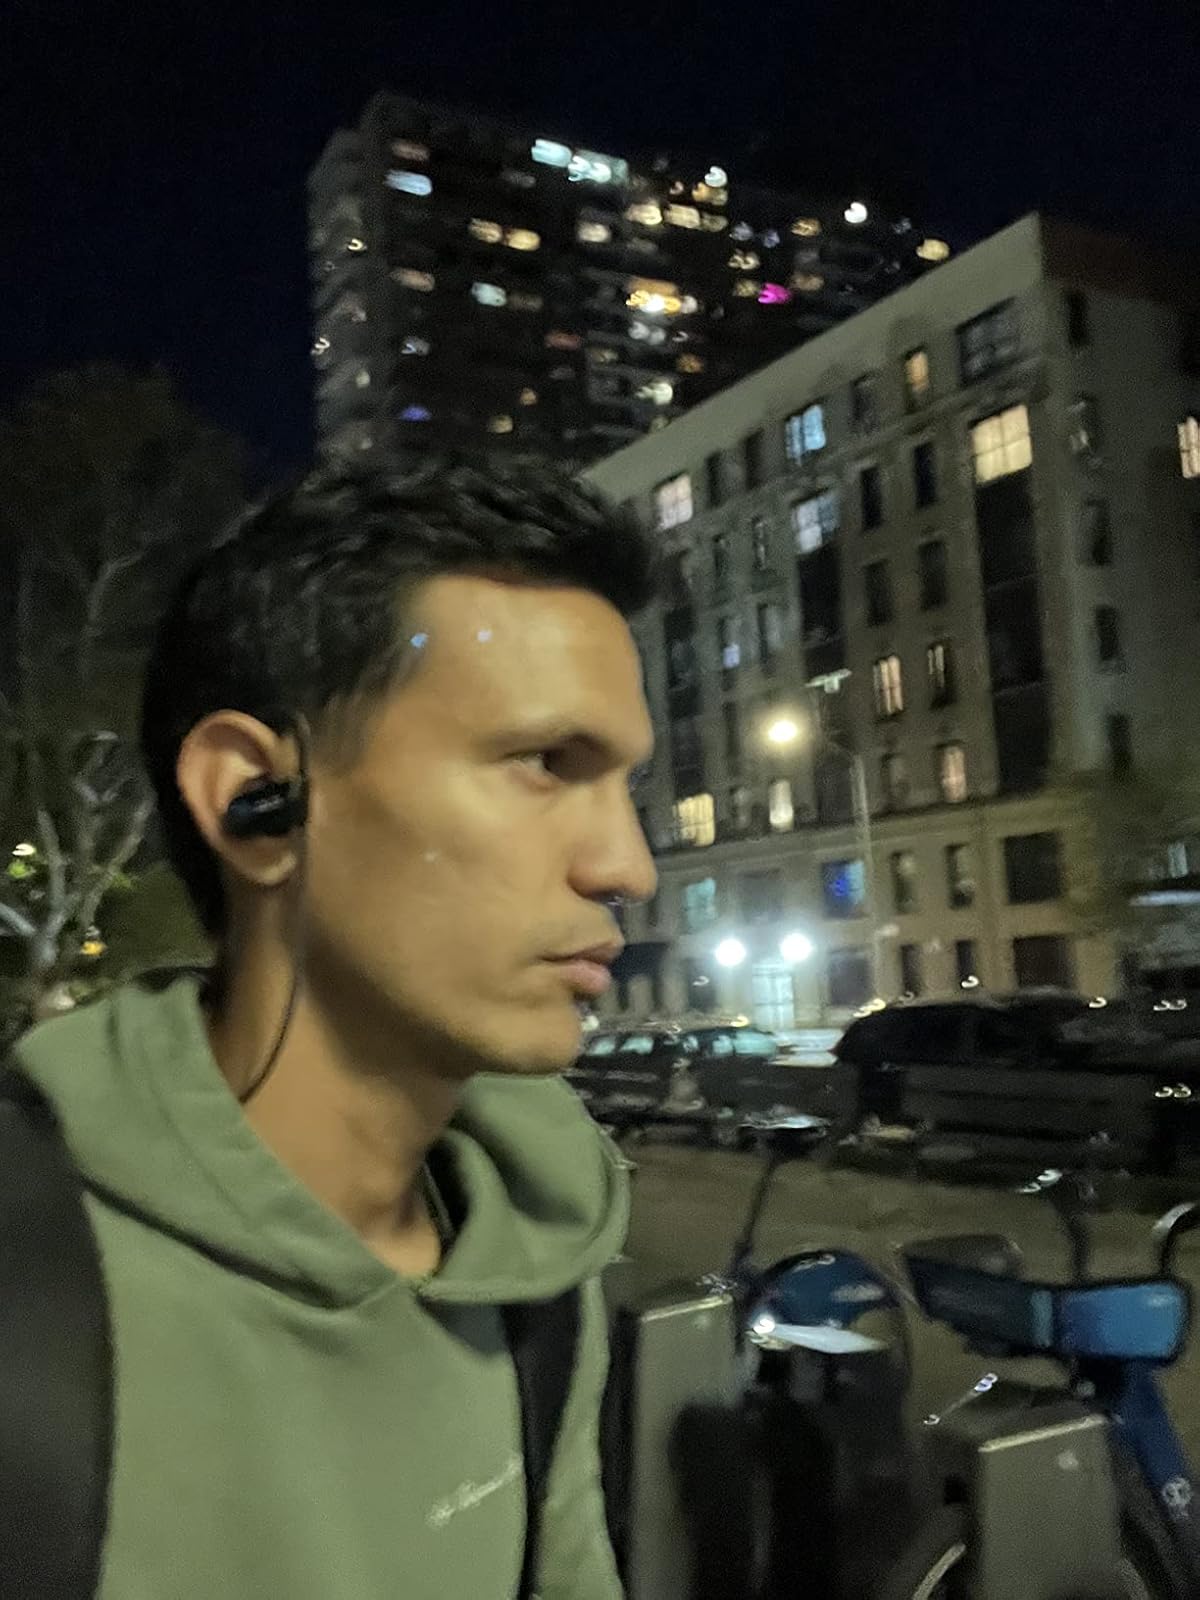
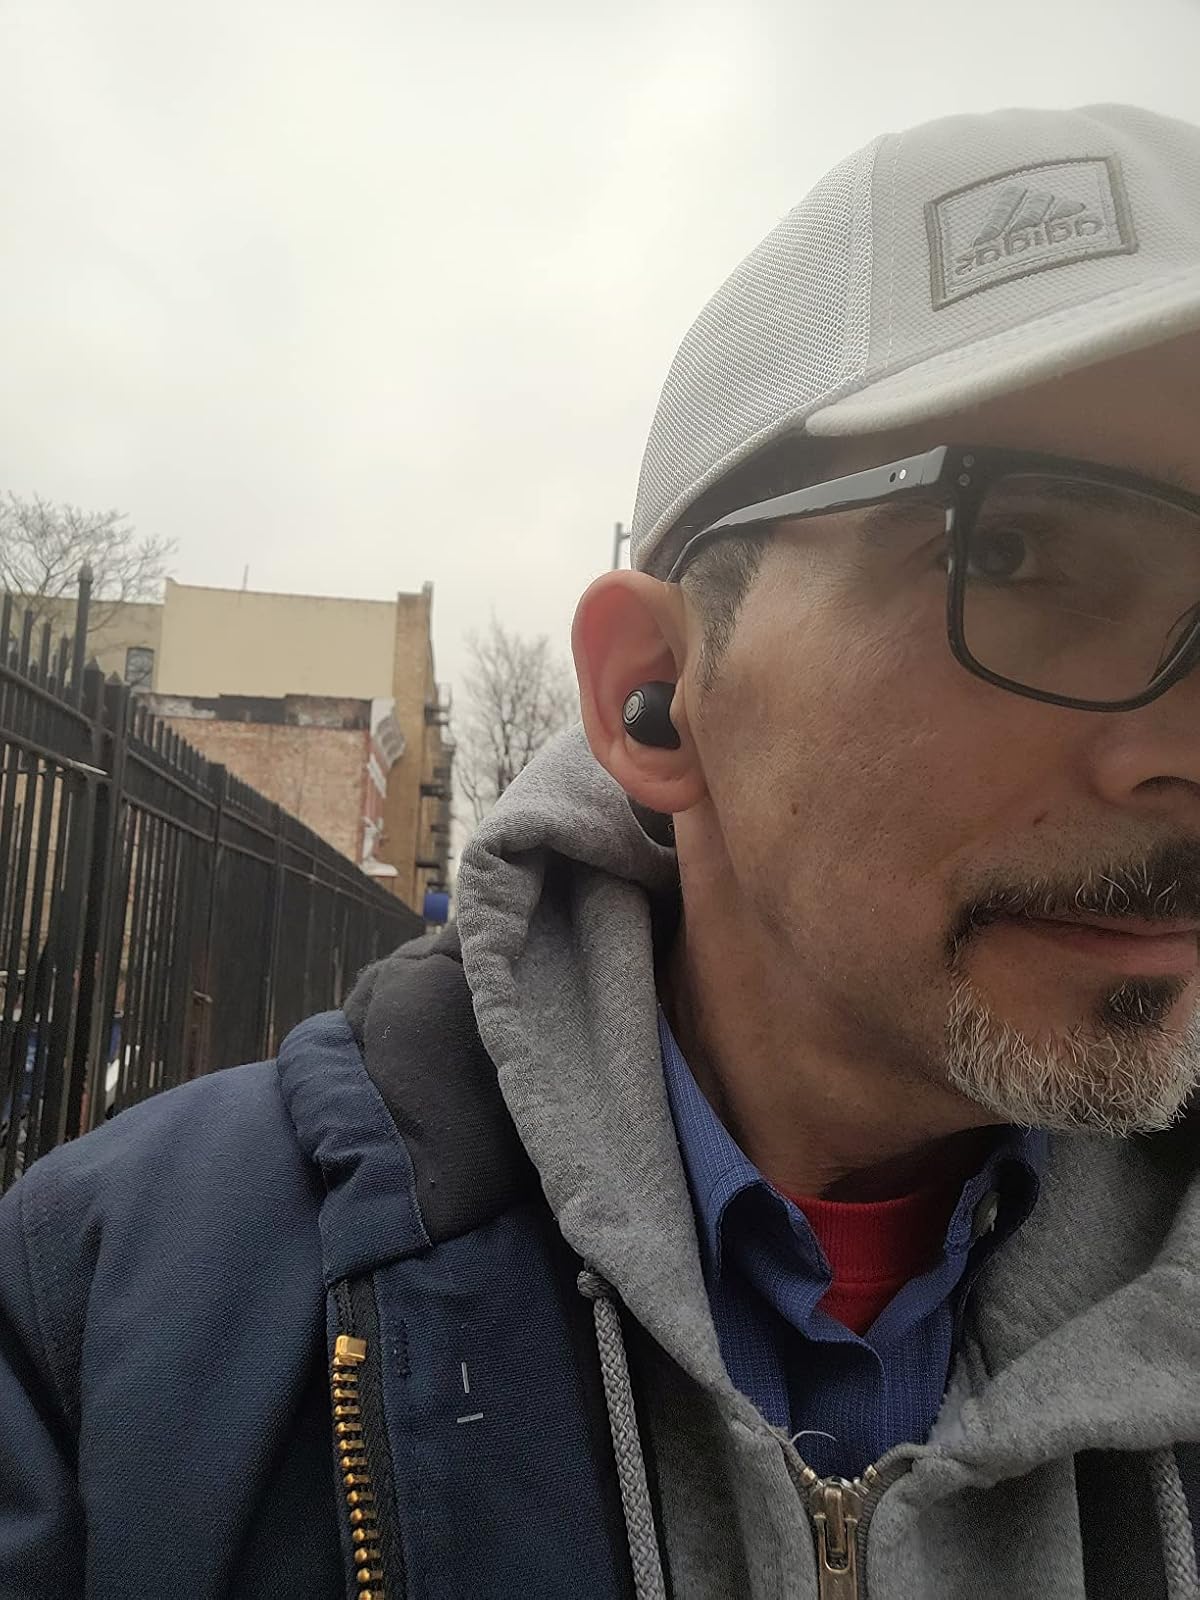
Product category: earbuds
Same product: no